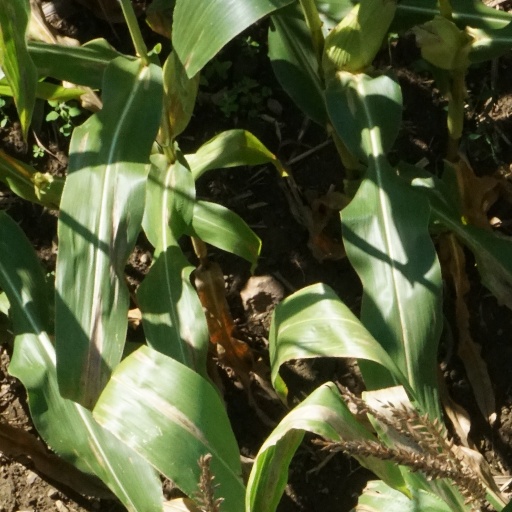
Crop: maize; corn